Celtic Park

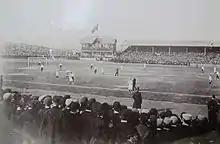
Celtic Park in the 1890s. This picture shows the pavilion and adjacent stand (the latter destroyed by fire in 1904)

The new stadium was built in a disused brickyard at Janefield Street, 200 yards from the old site. The first turf, which had been transported from County Donegal, was laid by Irish patriot Michael Davitt and planted with shamrocks. He recited a verse that said the turf would "take root and flourish", but it was stolen soon afterwards. A journalist said the move was like "leaving the graveyard to enter paradise", which led to the ground being nicknamed "Paradise", although it is also often referred to as "Parkhead". The new Celtic Park was opened on 20 August 1892 with a match against Renton. A journalist writing in the "Athletic News" described Celtic Park as the best ground in Britain at the time, a title for which it may only have been challenged by Goodison Park, the home of Everton. Celtic Park was immediately successful, attracting record gate receipts and an attendance of 45,107 for the Scotland v England game in the 1894 British Home Championship. Celtic purchased the site for £100,000 in 1897.